1st Lancashire Artillery Volunteers

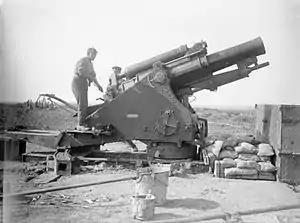
9.2-inch howitzer in action on the Somme, 1916.

This battery was formed at Sheerness on 10 June 1915 with a cadre (including Capt G.G. Mallinson) provided by the L&C RGA. The battery went out to the Western Front on 2 November, equipped with four 8-inch howitzers.